State Street (Salt Lake County)

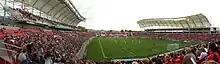
Just west of State Street, the Rio Tinto Stadium in Sandy

State Street continues north through the Crescent neighborhood, past the site of the historic Crescent Elementary School, and enters Downtown Sandy. It intersects 10600 South, which becomes State Route 151 a short distance to the west, and passes a large retail area that includes big box stores and the South Towne Mall. The street climbs a small hill to pass over the Jordan and Salt Lake Canal, then passes a cemetery and a small amount of undeveloped greenfield land near the crossing of Dry Creek before reaching a larger hill into which the East Jordan Canal is carved. At the top of this hill, the street passes west of Jordan High School and the South Towne Expo Center before intersecting 9400 South (former State Route 209). A short distance north of that intersection, the East Jordan Canal passes back under the street on its way toward Holladay, and Rio Tinto Stadium fronts onto the street on the west side. Just before the intersection with 9000 South (modern State Route 209), State Street passes the site of a former smelter (which now has a medical center built on part of it). The street forms the western boundary of the Sandy Historic District from 9000 South to Pioneer Avenue (8530 South), and several historic buildings face onto it in this area. There is a traffic signal it the intersection with Sandy's Main Street at 8720 South. North of the historic district, State Street passes through some relatively lightly developed land near the city's border with Midvale, though there are some townhouse developments in progress in the area.